Redeemer's University Nigeria

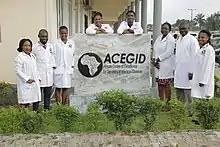
The Centre Director and other researchers in ACEGID

The hall of residence is divided into two: Queen Esther Hall for female students and Prophet Moses Hall for male students.